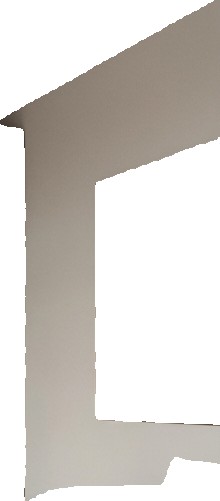
Surface category: wall